Jacob Gensler

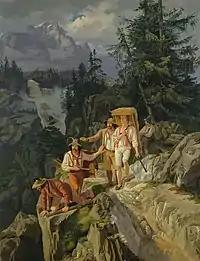
Tirolese Smugglers

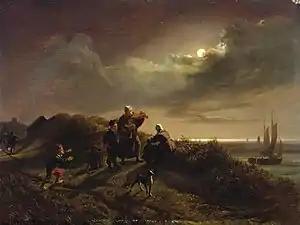
On the Coast Near Scheveningen

Johann Jacob Gensler (21 January 1808, Hamburg - 26 January 1845, Hamburg) was a German etcher and painter; specializing in genre scenes and landscapes.